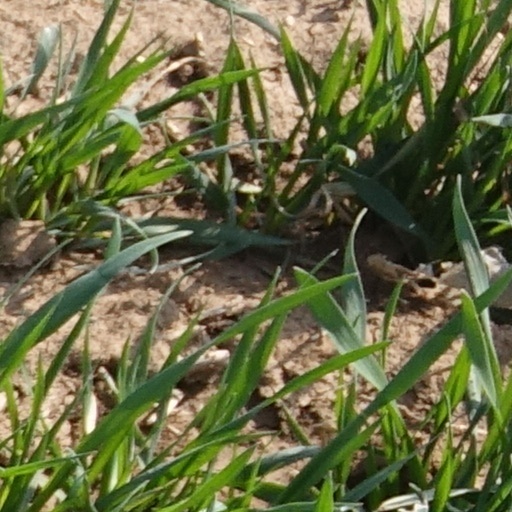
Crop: wheat